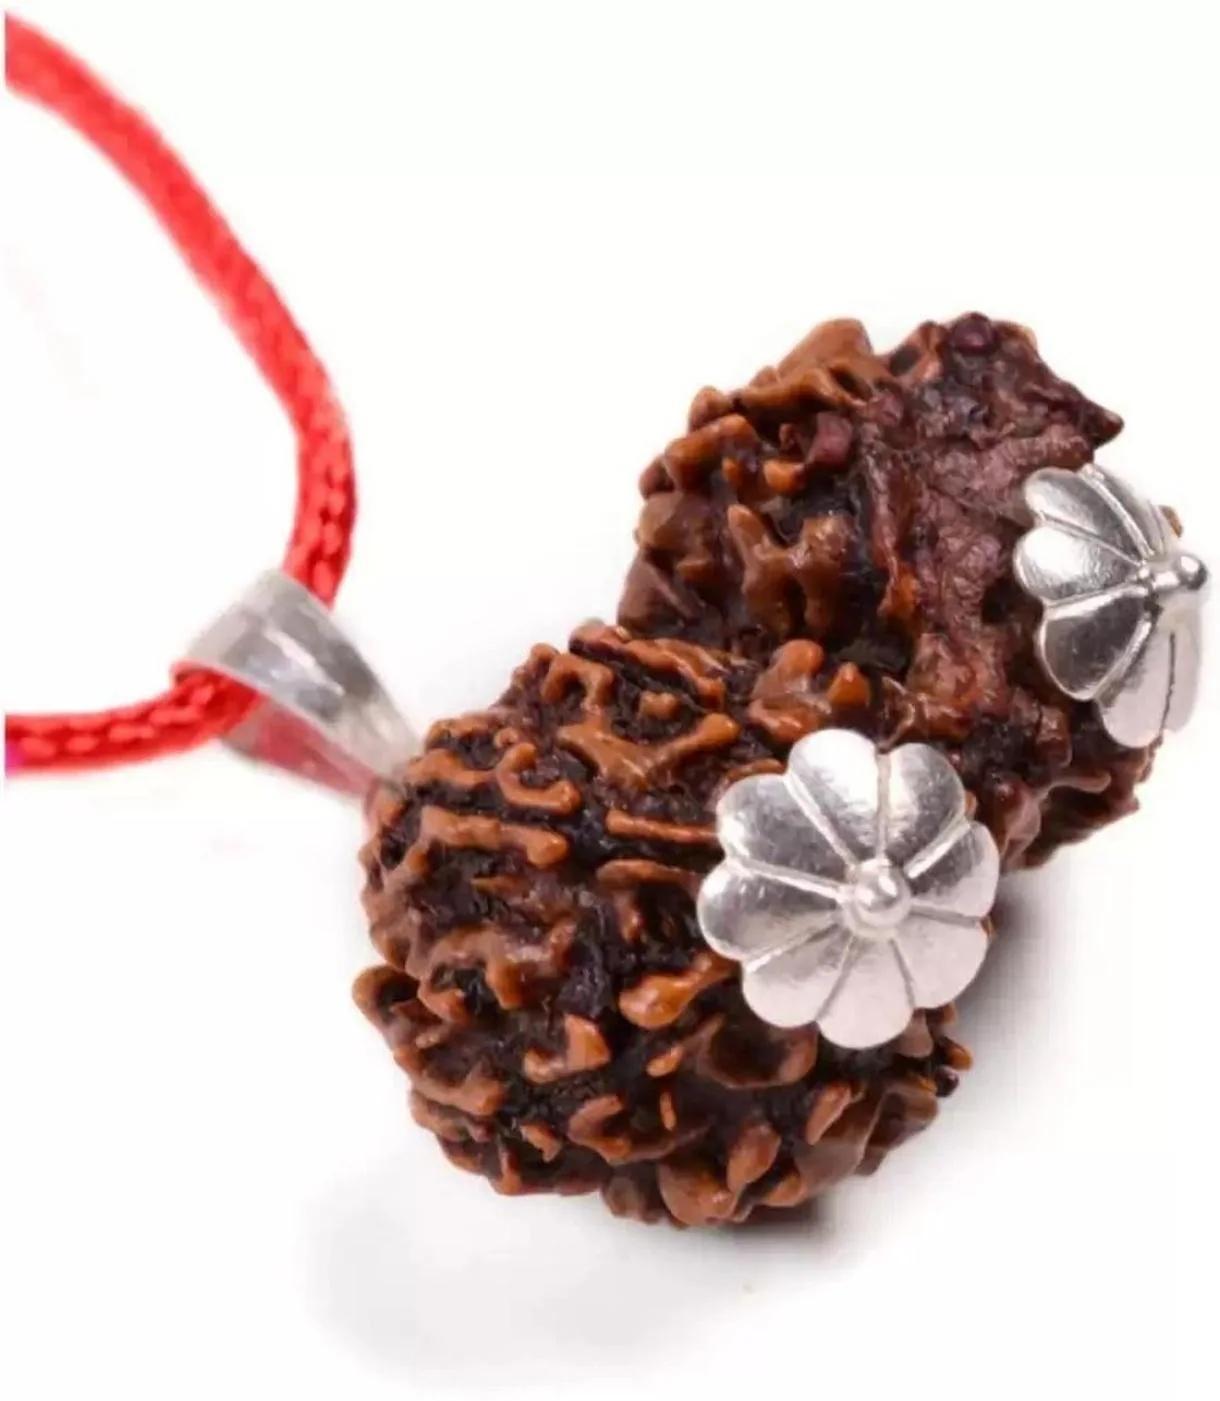
Chopra Gems Wood Pendant Without Chain Brown (Men and Women)
Type: Necklaces & Pendants
Brand: Chopra Gems & Jewellery
Price: Rs. 499
 Symbolize the holy union of lord shiva and goddess parvati. Rarely found and blesses the wearer with awekening of inner conciouness, spritual evolution and oneness with partners. Wearer get lots of love. Can be worn as kanta by both male and female general benefits the gaurishankar is a combination of two rudraksha naturally joined together, thus signifying unity and bonding. It is blessed by both - shiva and parvati. It is said that gaurishankar helps in building and cementing husband and wife relationship. It is believed that the relationships gain more clarity and wearing a gaurishankar ensures that individual always enjoys strong relationships and love in each of his or her relationship. It is believed that the gaurishankar is for peace and comfort in the family. As per the shastras if a person worships gauri shankar at hisher puja place, the pain and suffering and other earthly obstacles are destroyed and the peace and pleasure of the family are enhanced. It is believed that those desirous of finding the right life partner or couples desiring a child may wear this rudraksha for good results. It is also supposed to be good for meditation. Spiritual benefits it is said to still a wavering mind and gives a sense of calm within therefore it enhances meditative contemplation. It is said to establish a rapport between jeevatma (individual soul) and the paramatma (supreme soul).
Features: Material - wood,Color brown,Chain not included
Included: 1 Pendant